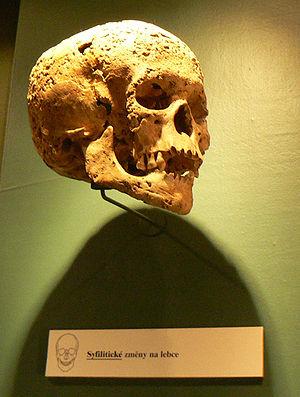
La syphilis est une infection sexuellement transmissible contagieuse, due à la bactérie tréponème pâle. Elle se manifeste par un chancre initial et par des atteintes viscérales et nerveuses tardives, certaines manifestations survenant plusieurs années après la contamination. L'évolution de la maladie se fait donc en stades successifs, classiquement trois, aujourd'hui différenciée entre stade précoce et tardif.